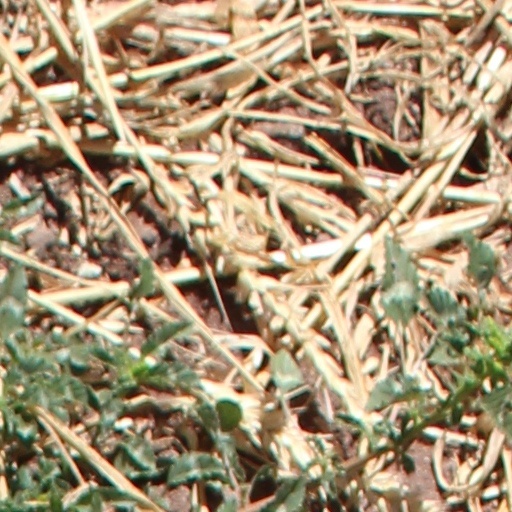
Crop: wheat